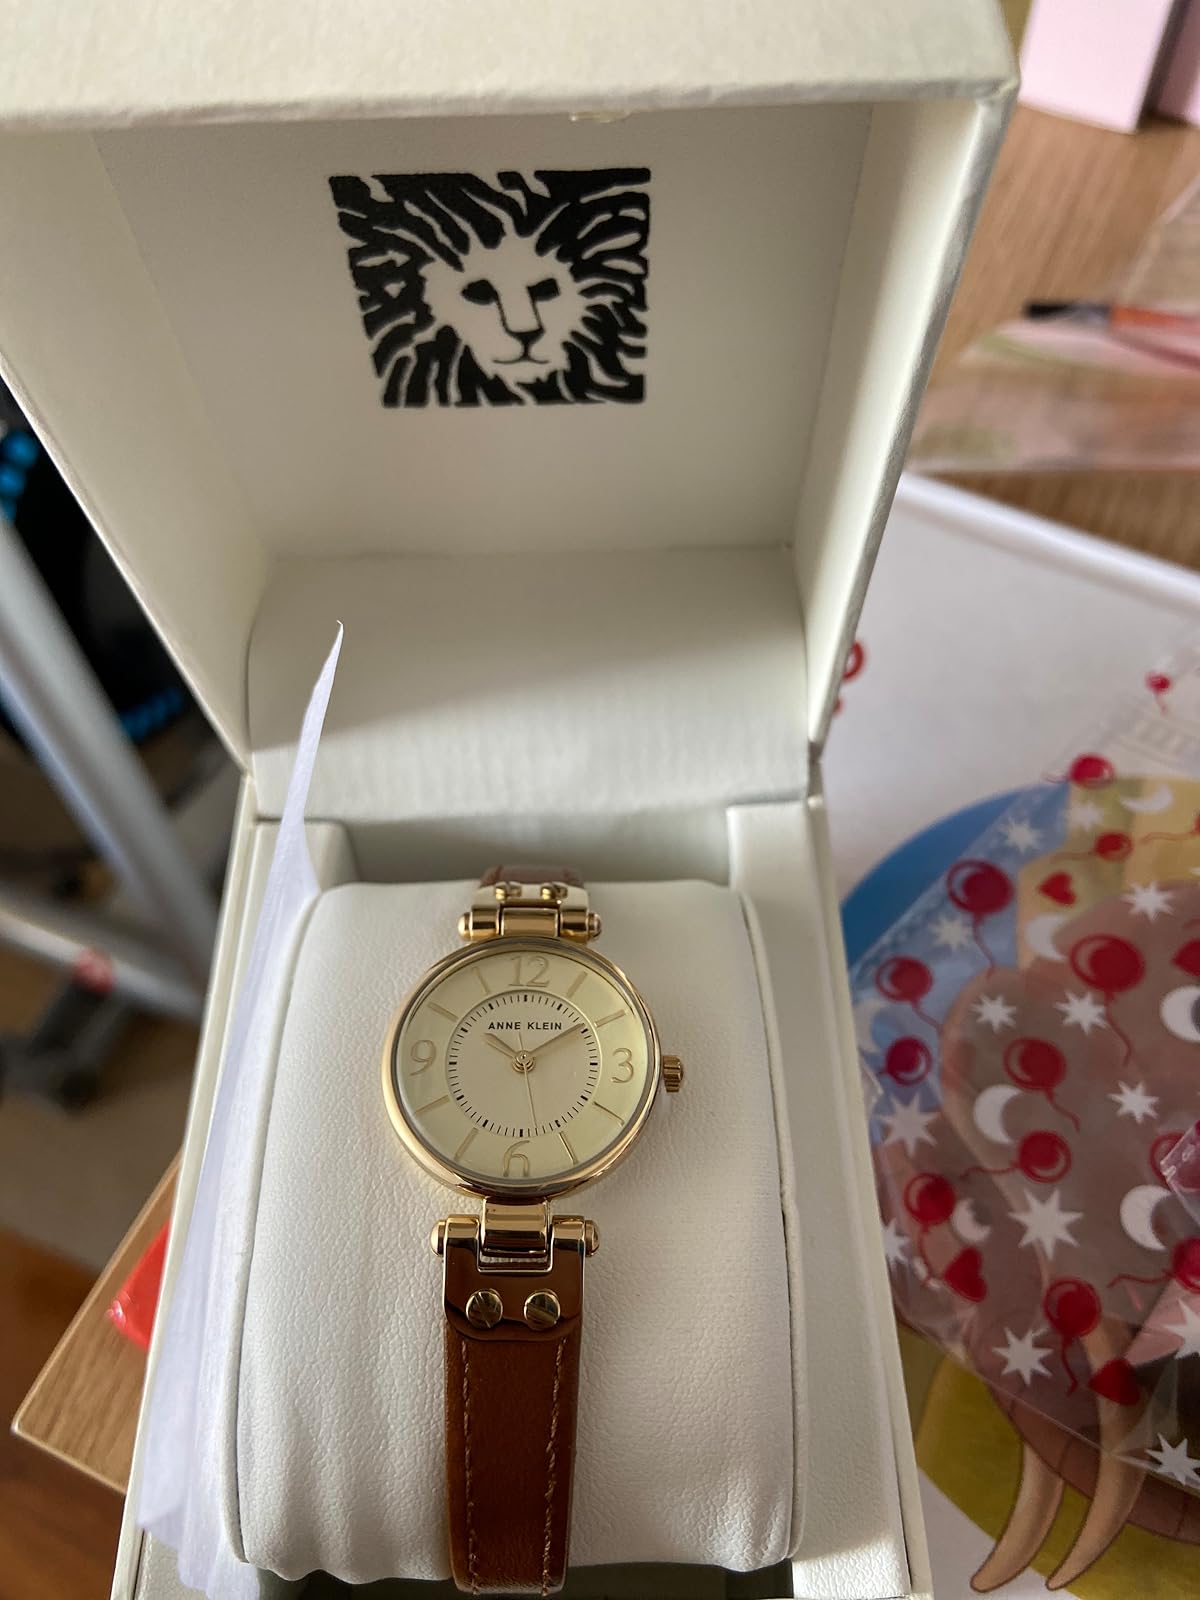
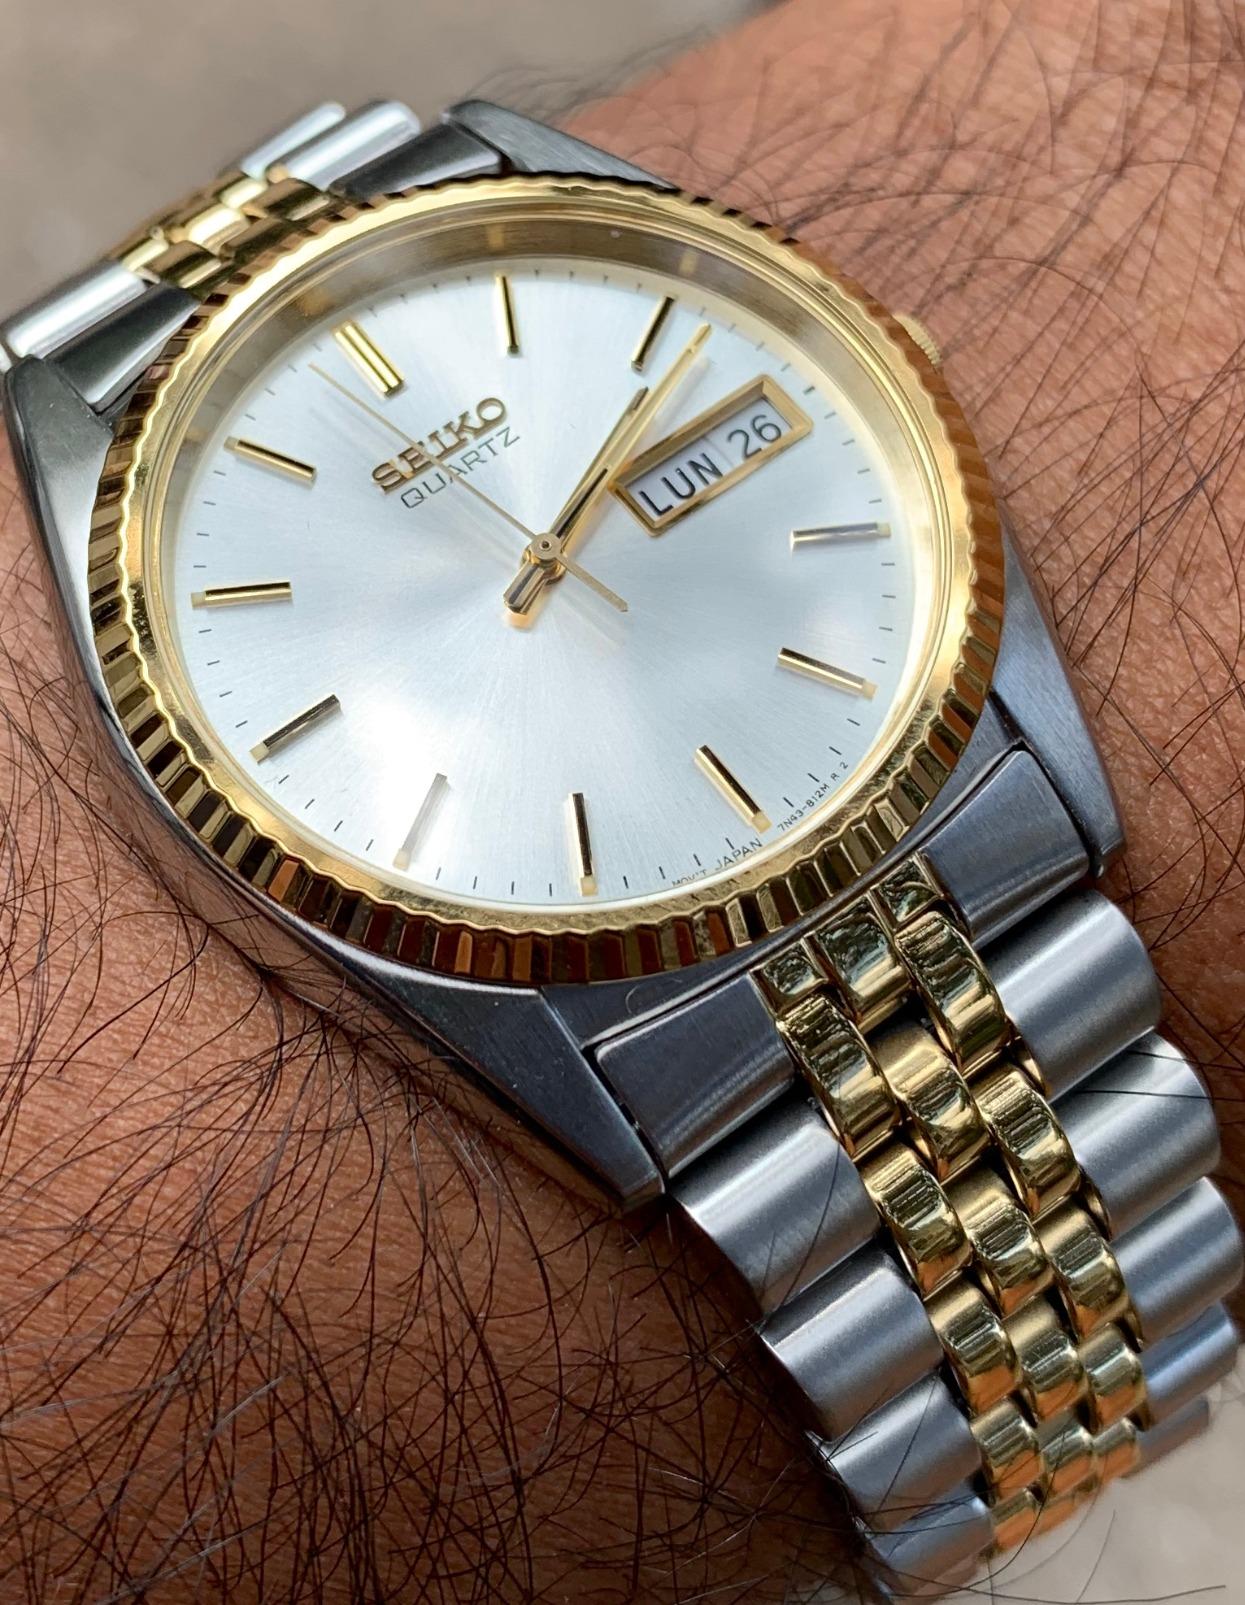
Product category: accessories_watch
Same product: no